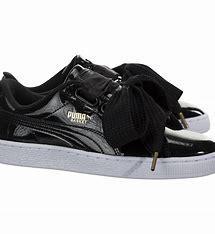
Brand: Puma
Model: Basket Heart